Hamilton Grange National Memorial

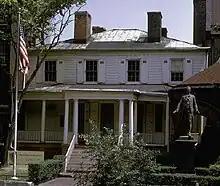
The Convent Avenue location of the home

The ASHPS bought the Grange in November 1924 after anonymous donors paid $50,000 for the house. The donors, later revealed as bankers George Fisher Baker and J. P. Morgan Jr., also established a $50,000 trust fund to pay for upkeep. The ASHPS planned to convert the house into a museum, and it appointed a committee of several people, including two of Hamilton's descendants, to collect memorabilia for the museum. At the time, the Grange was the only remaining building associated with Hamilton; his law office and residences in Lower Manhattan had been replaced, while his home in Weehawken, New Jersey, had been demolished. The house's wallpaper and woodwork had been restored, and many of the other interior decorations remained unchanged from when Hamilton occupied the house. In the long run, the ASHPS planned to move the house elsewhere so it could be restored fully.